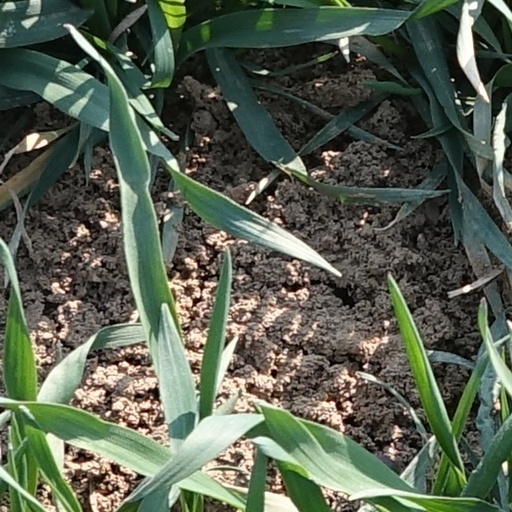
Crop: wheat